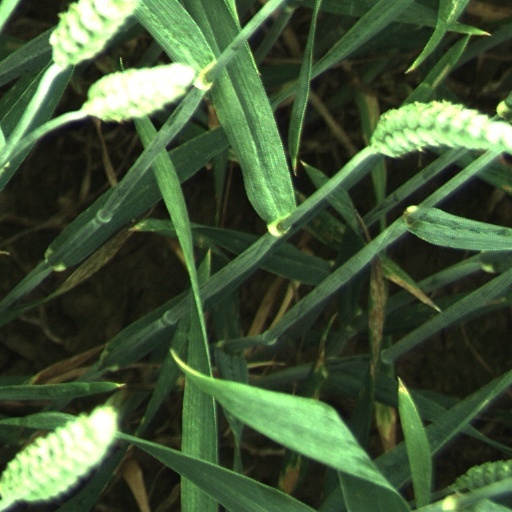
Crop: wheat